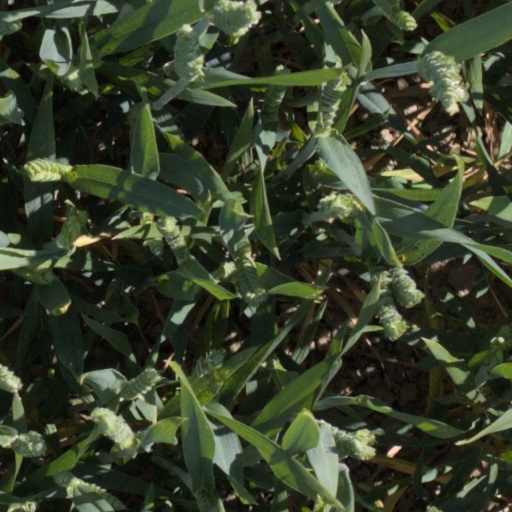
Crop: wheat